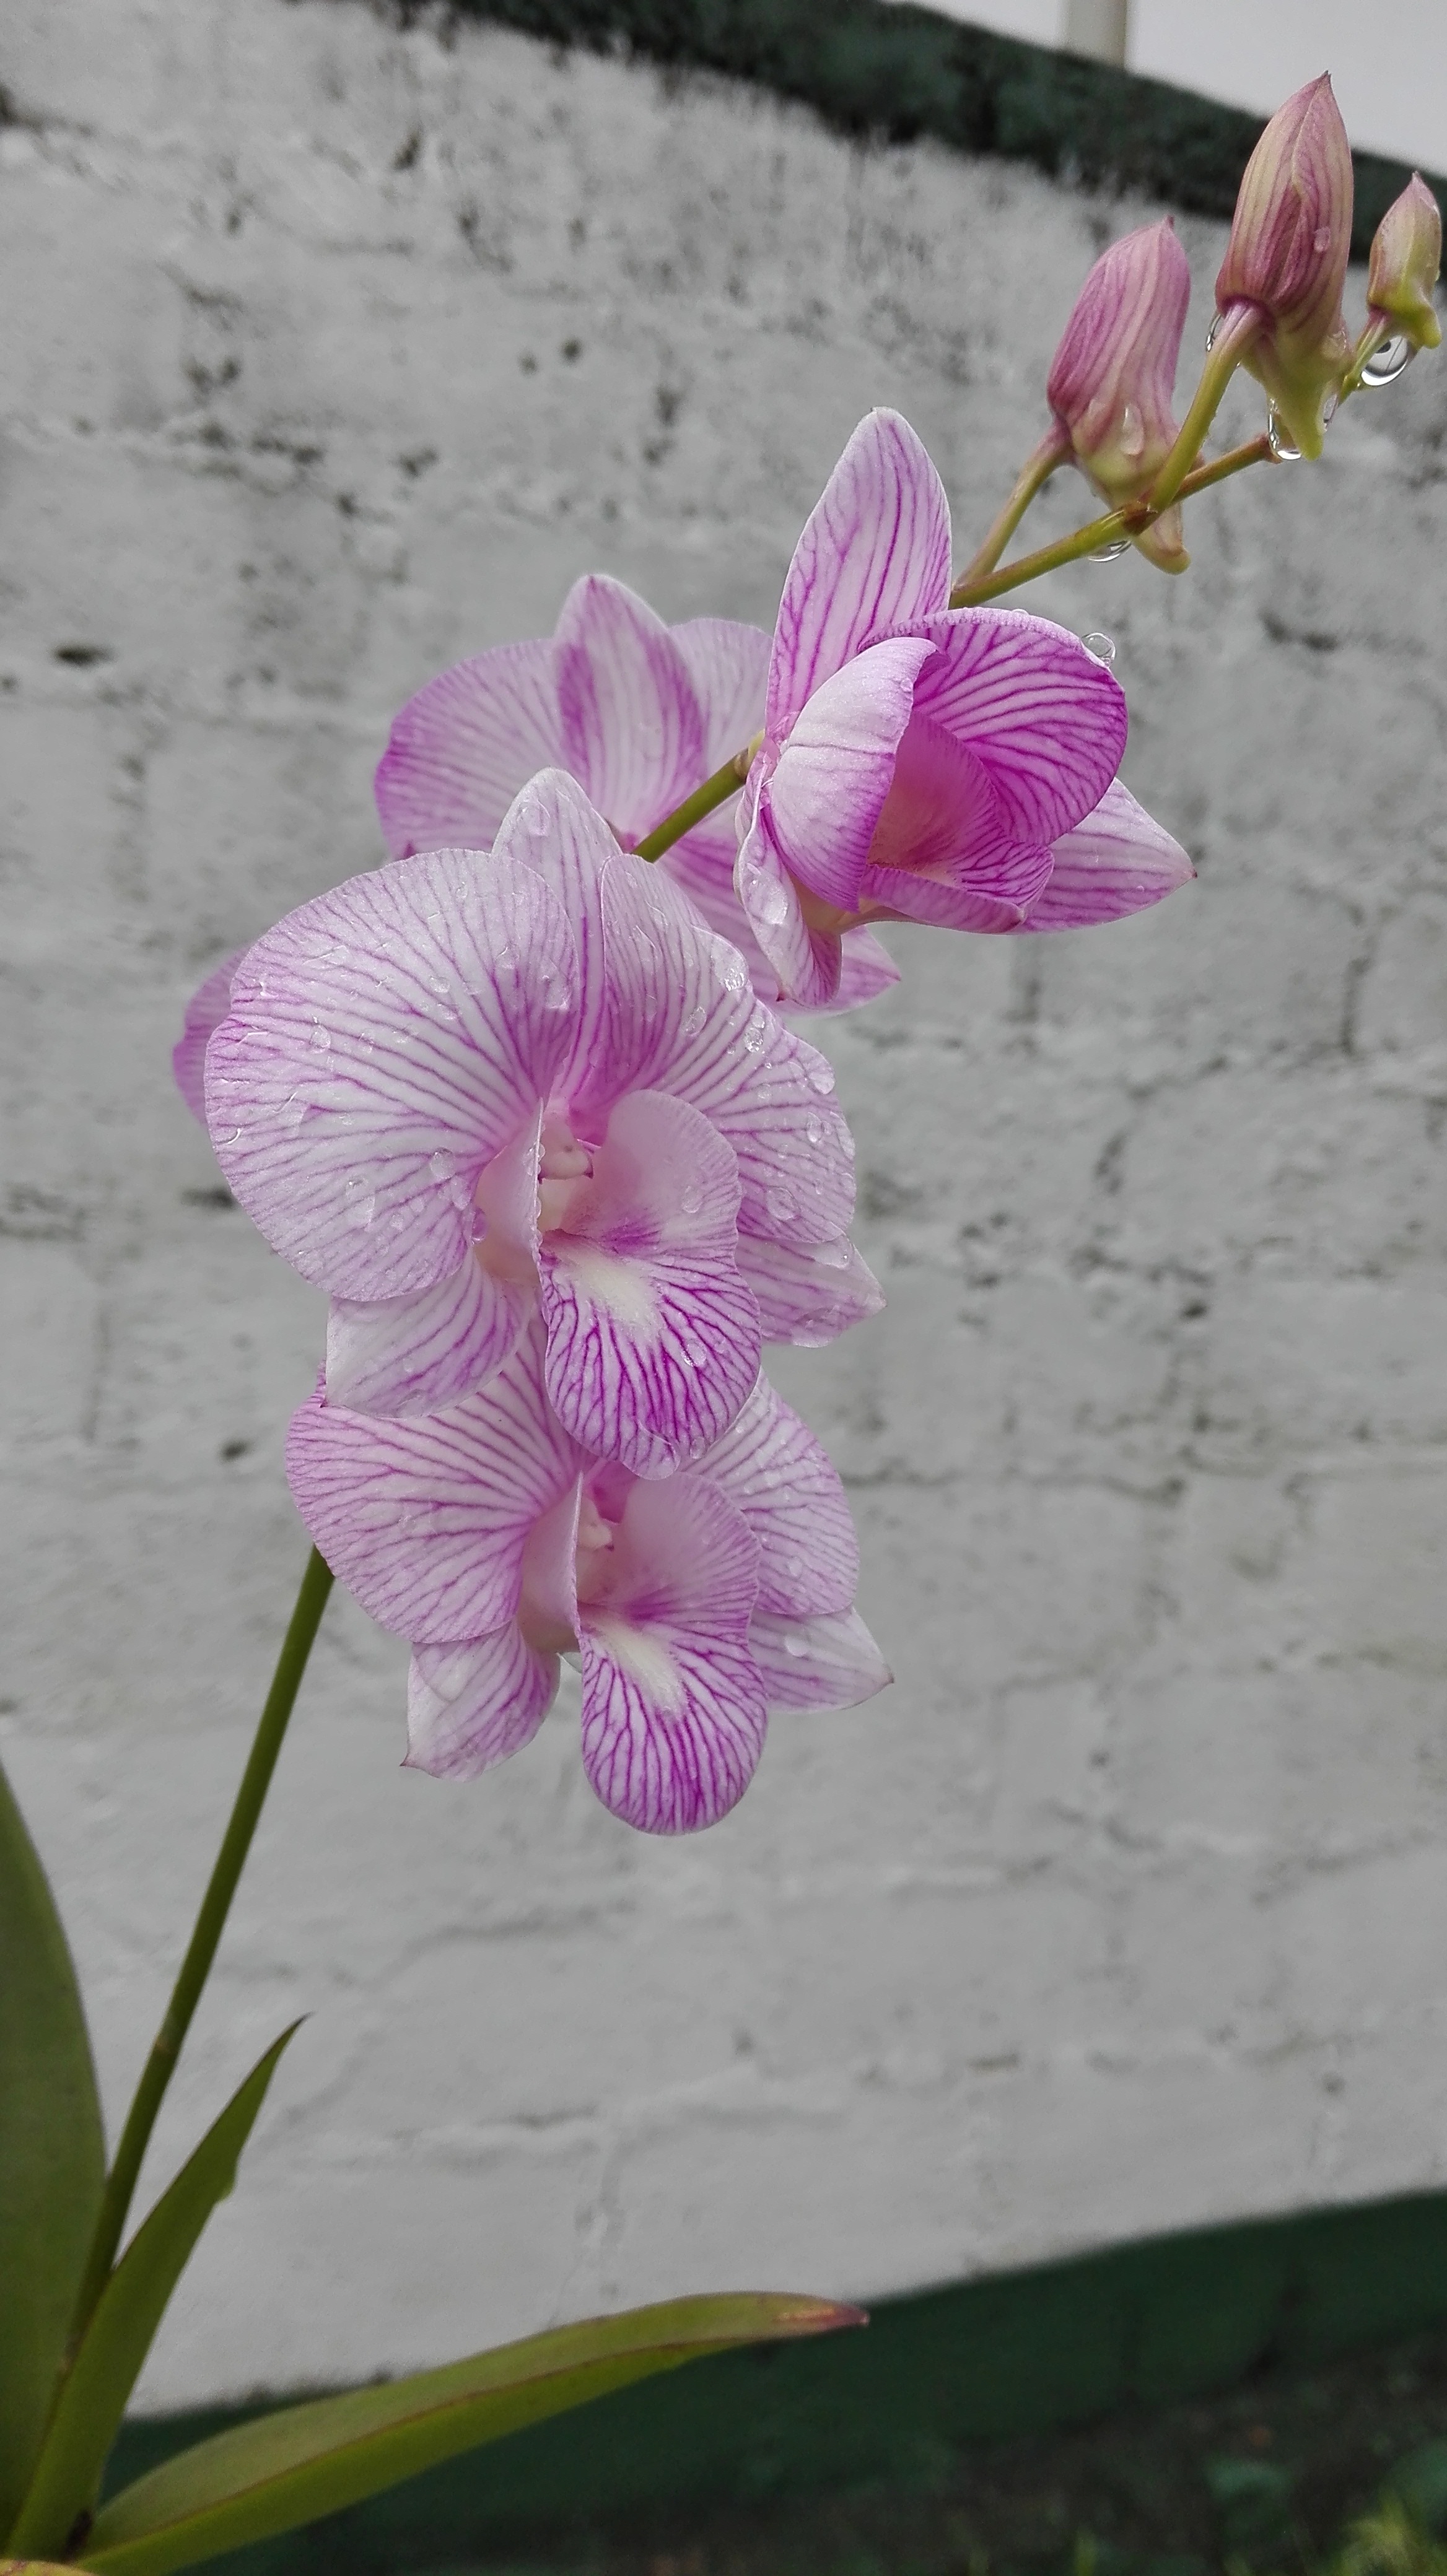
blossom, plant, flower, petal, botany, pink, flora, orchid, flowering plant, land plant